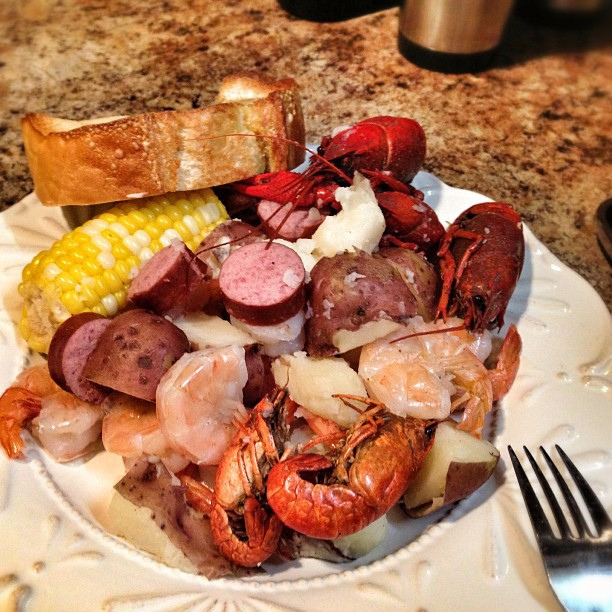
user: Given an image and a question. Answer the question in a short answer. Question: What food is this? Short Answer:
assistant: seafood